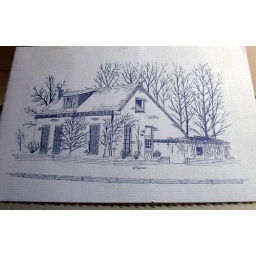
Getekend door mijn zoon - drawing made by my son of my daughters' first house